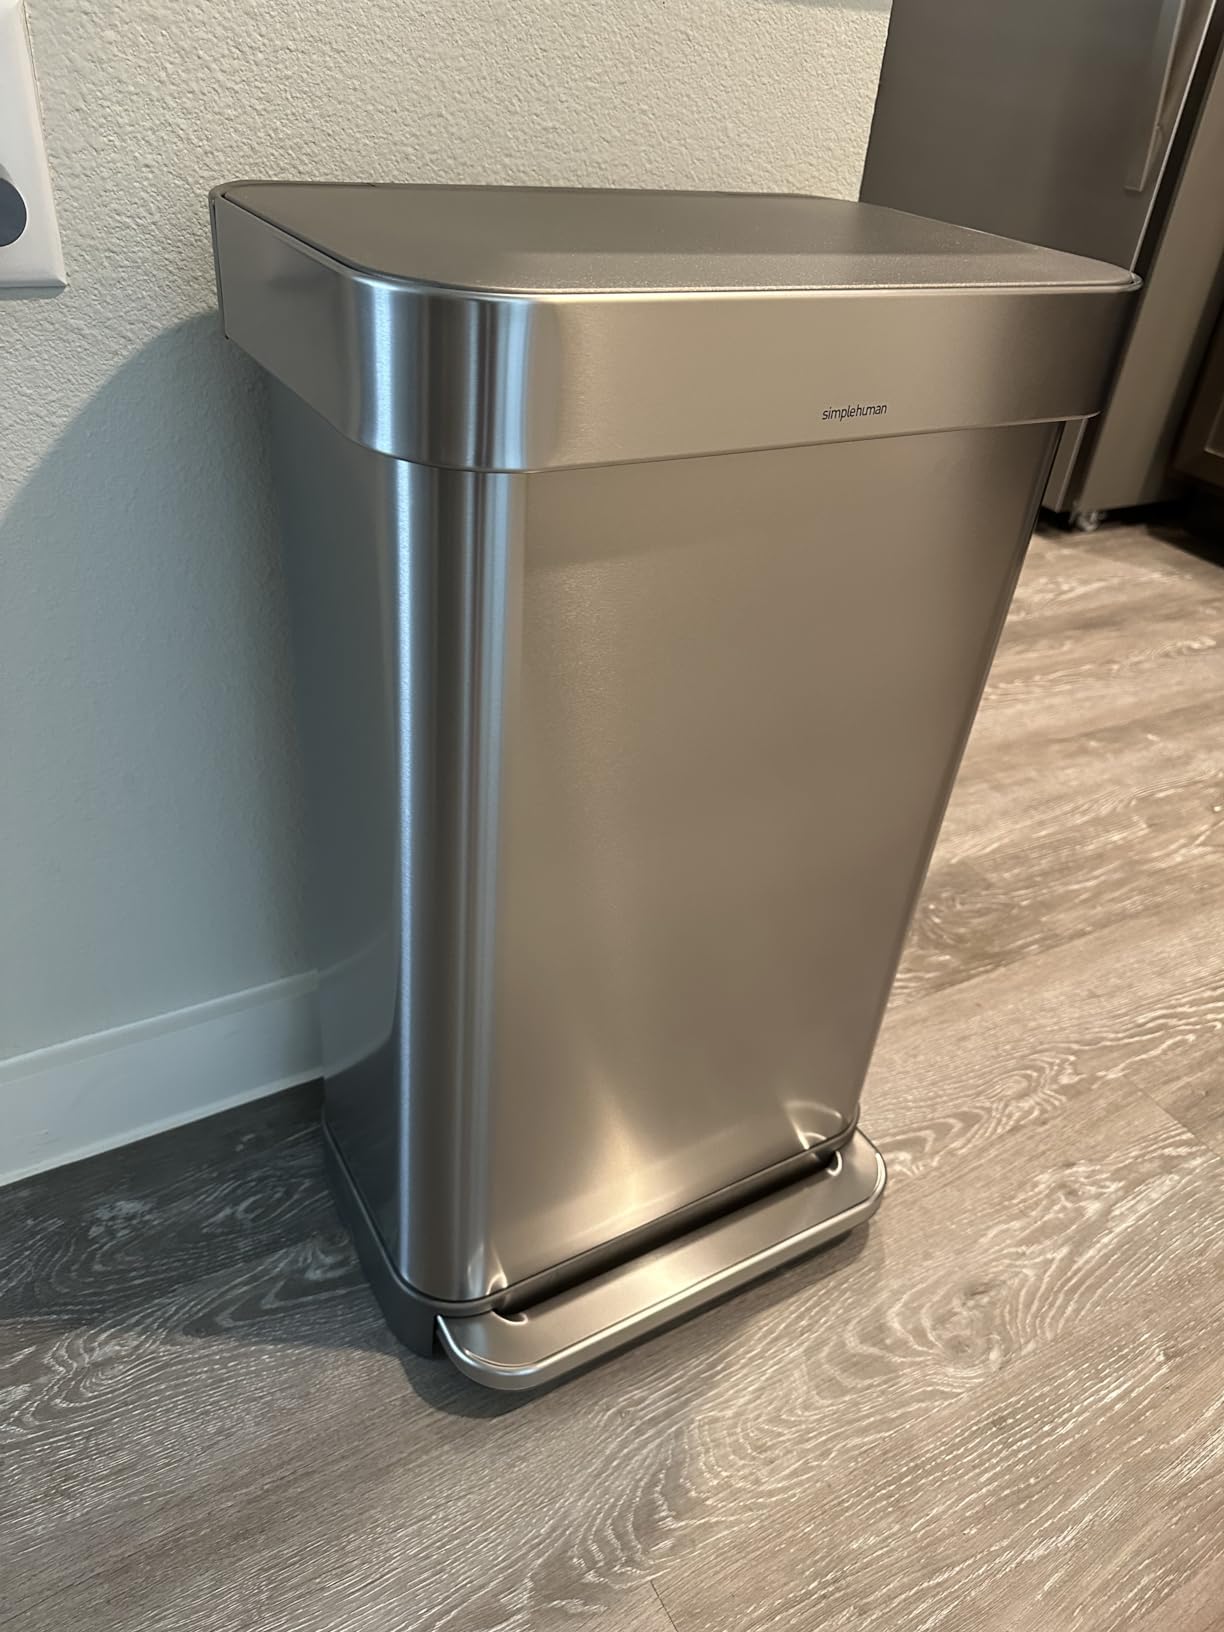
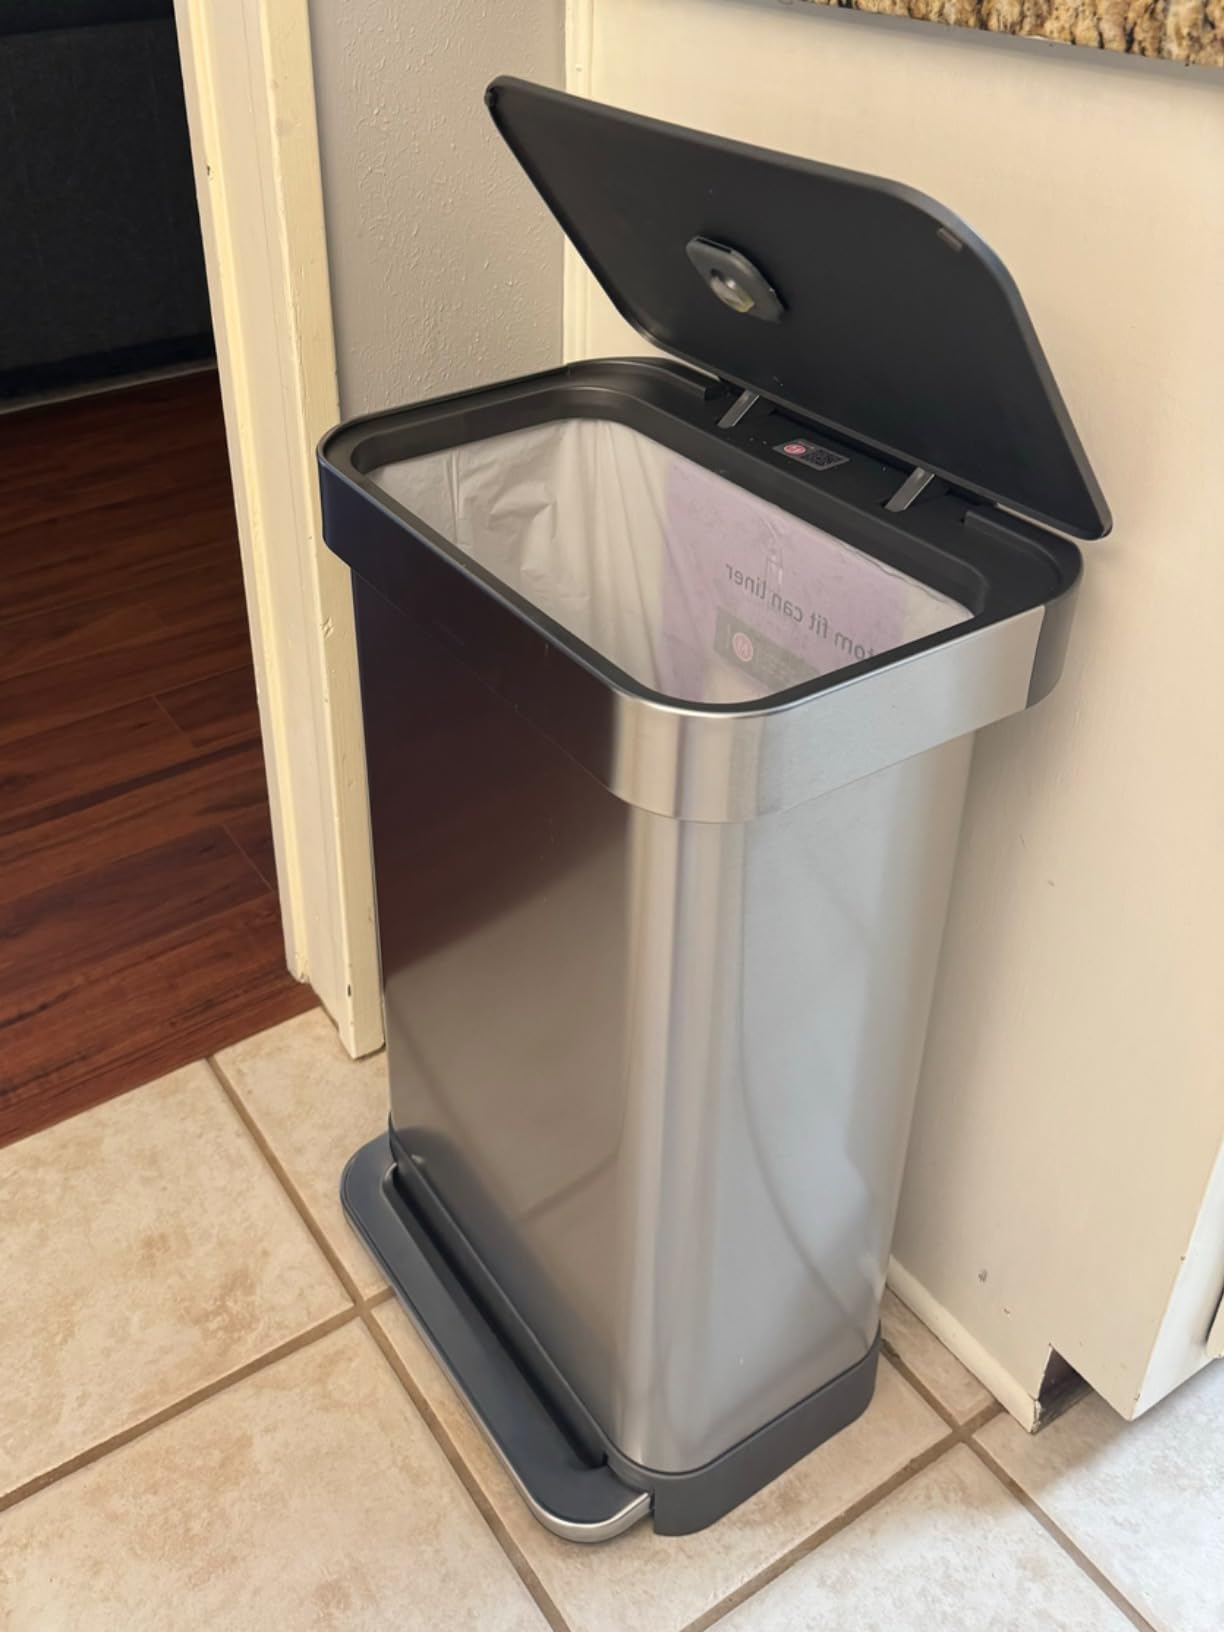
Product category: misc
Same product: yes